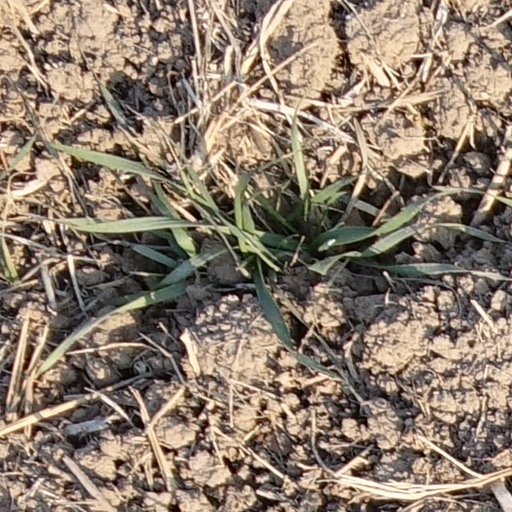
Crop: wheat